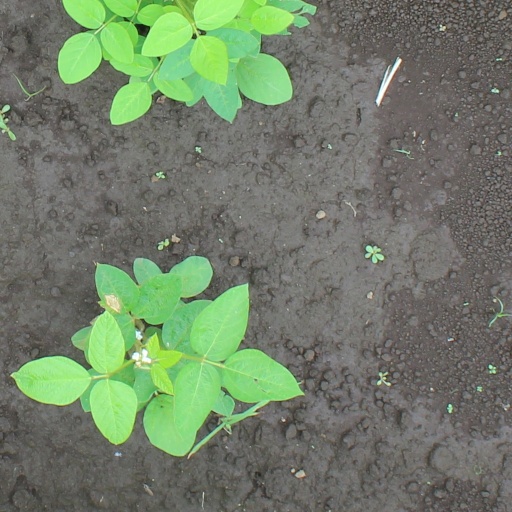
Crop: soybean